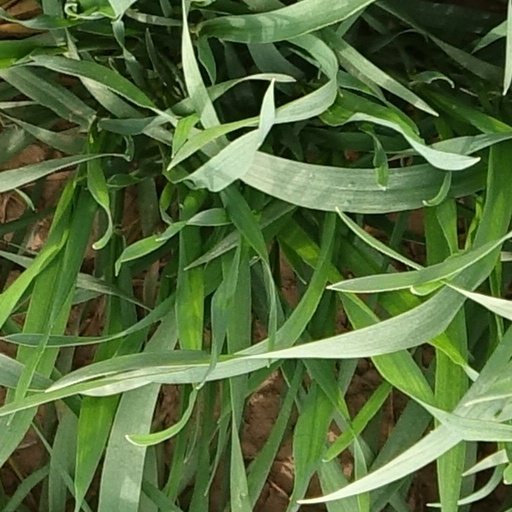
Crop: wheat